Alba Trissina

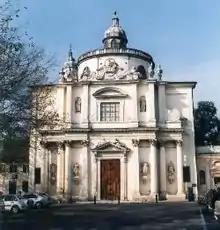
Santa Maria in Araceli, from Venice

Alba Trissina (fl. 1590) or Alba Tressina, was an Italian composer and nun. She was a Carmelite at the monastery of Santa Maria in Araceli in Vicenza, and studied with Leone Leoni, who also preserved and published four of her works. Leoni dedicated his Quarto Libro, 1622, to this pupil.